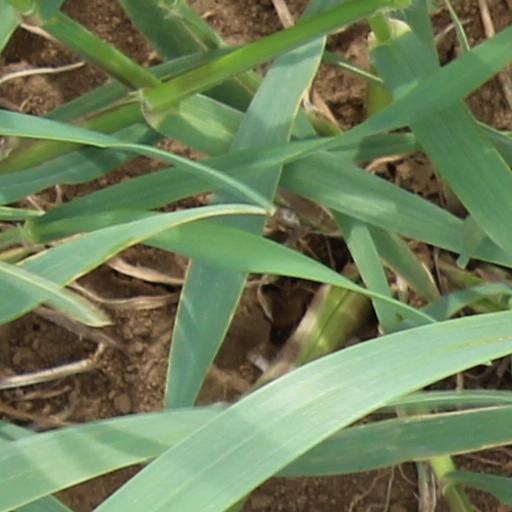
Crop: wheat